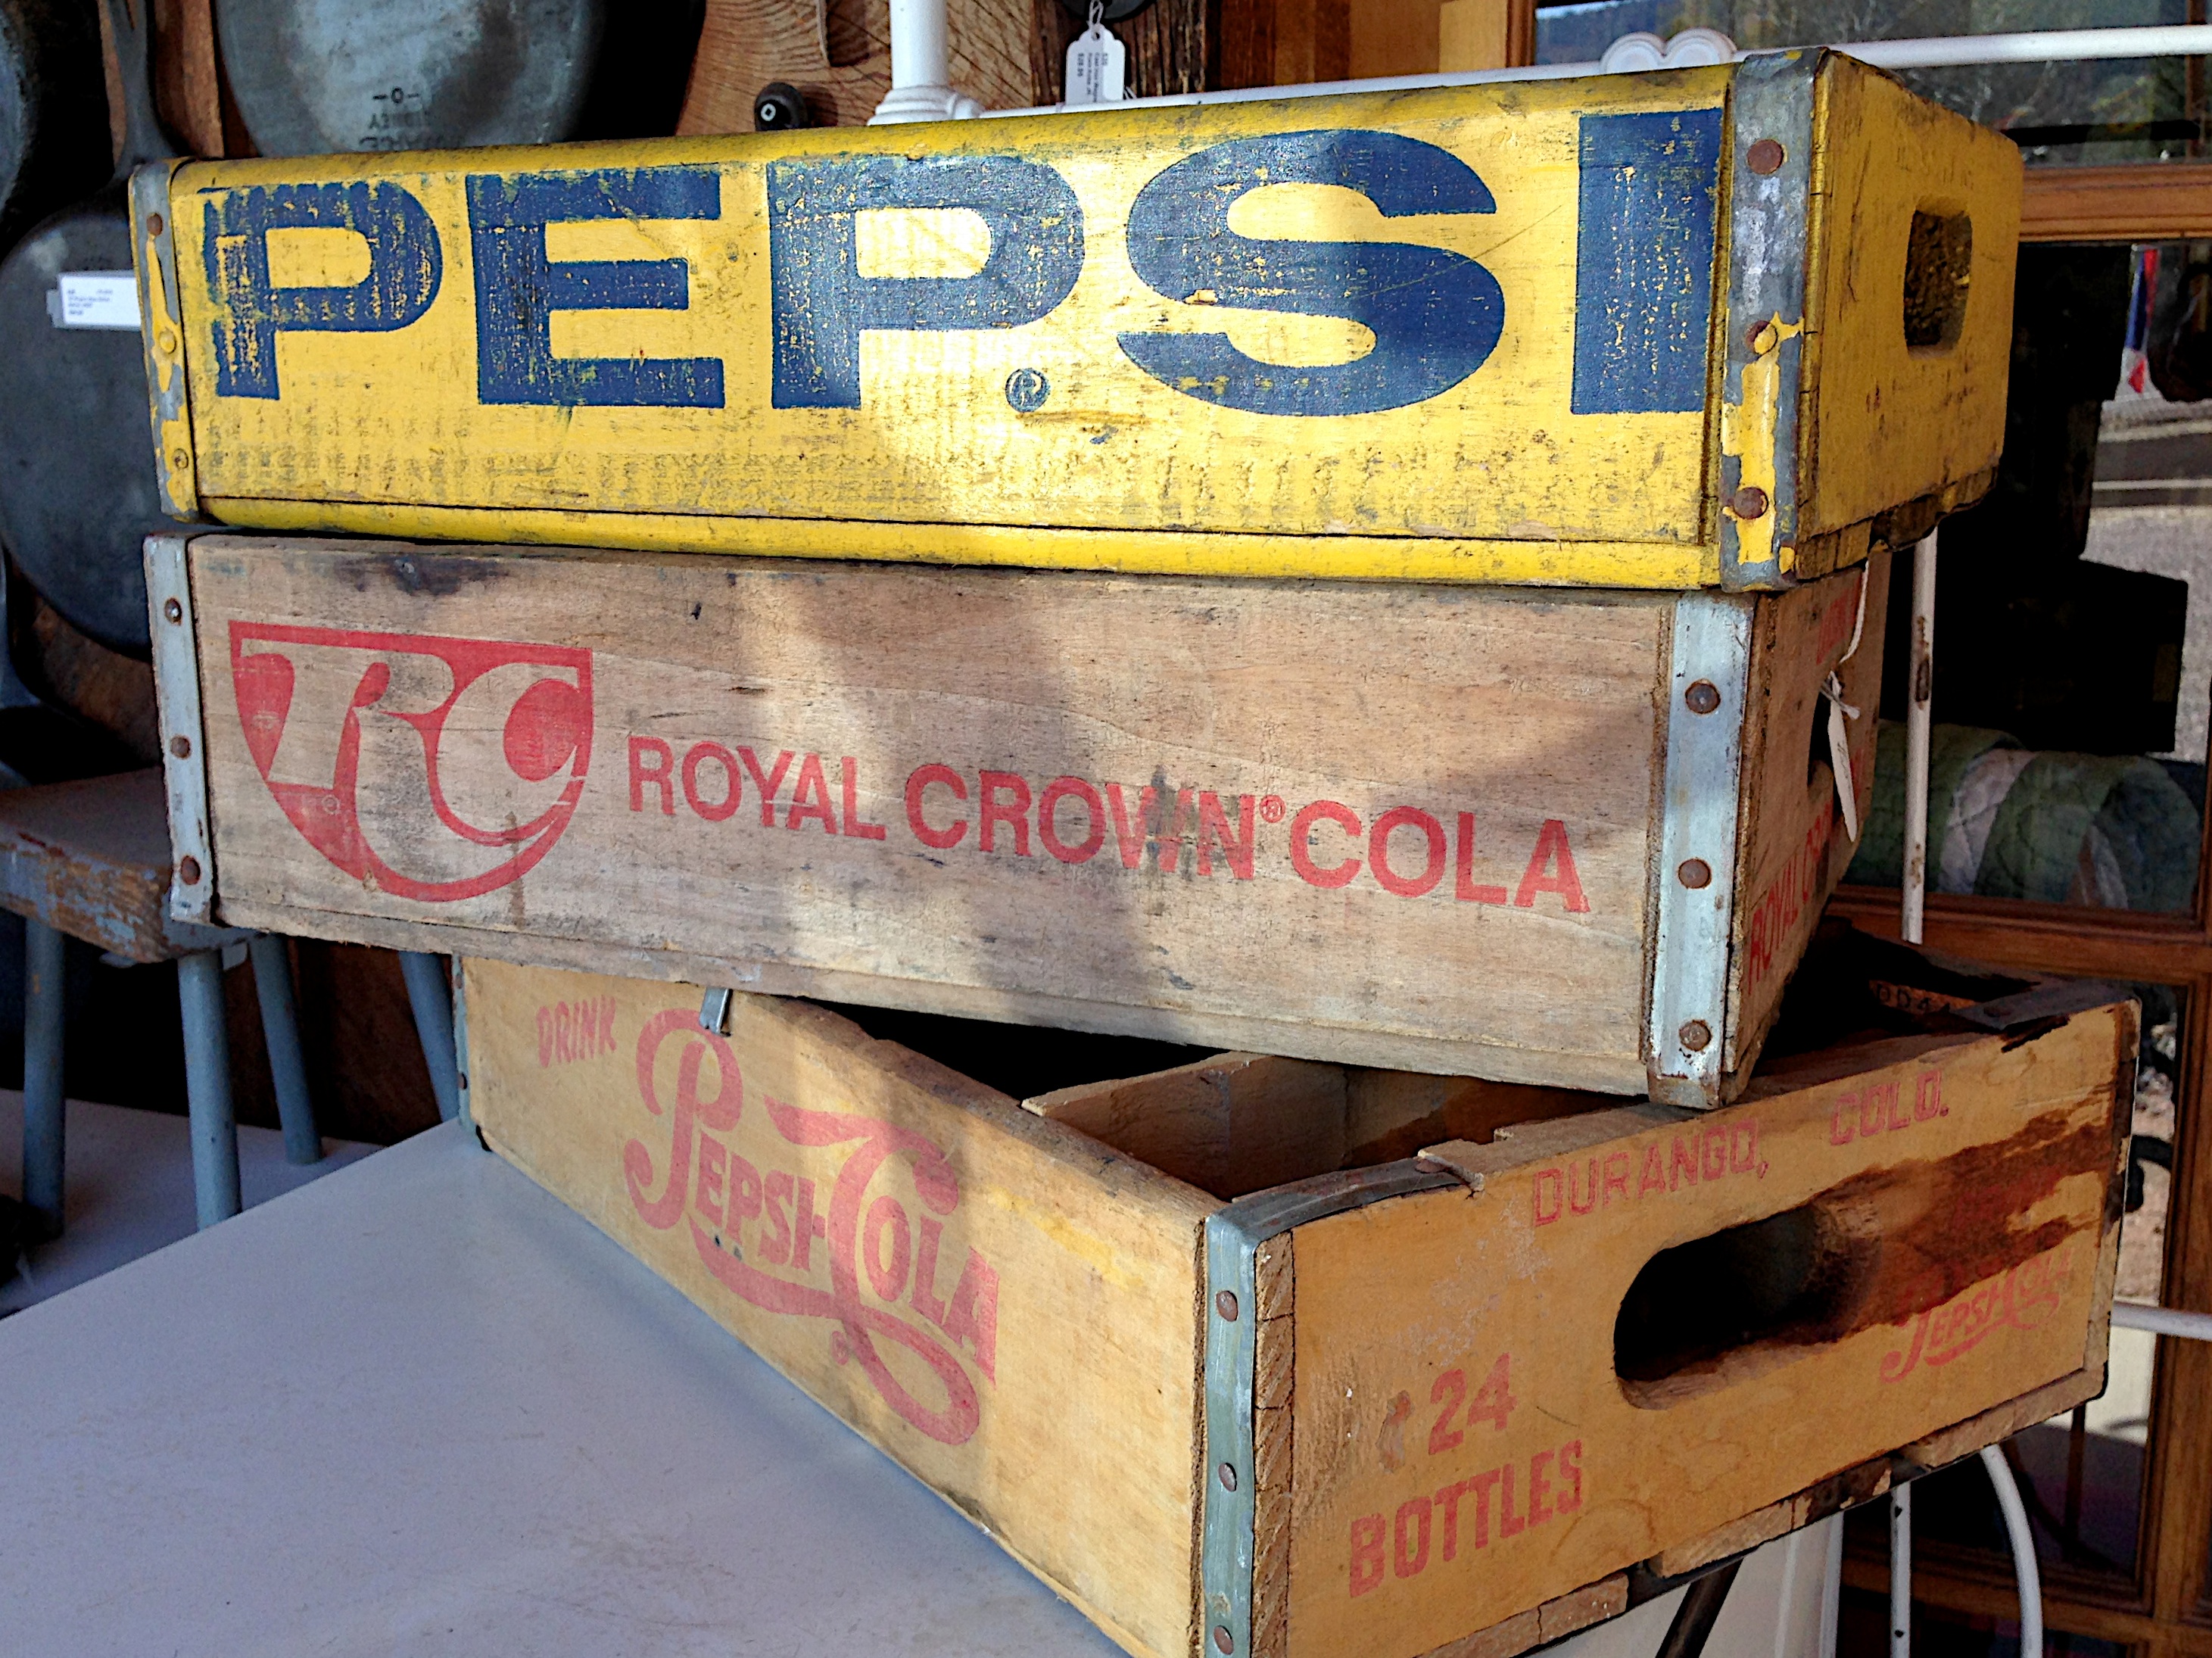
wood, vehicle, furniture, art, cool image, man made object